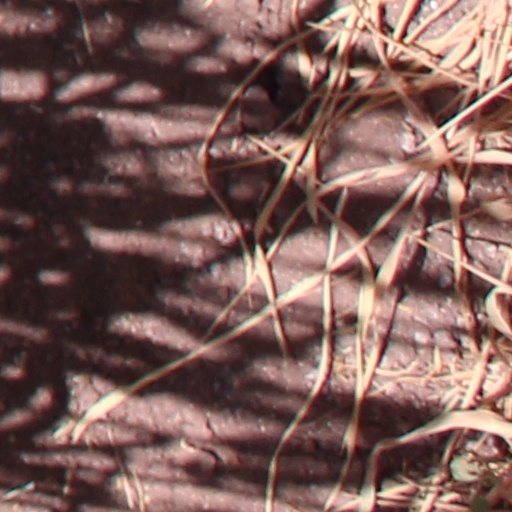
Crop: wheat